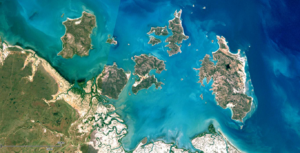
Le groupe d'îles de Sir Edward Pellew est un groupe d'îles du Territoire du Nord, en Australie, situé dans le coin sud-ouest du golfe de Carpentarie.